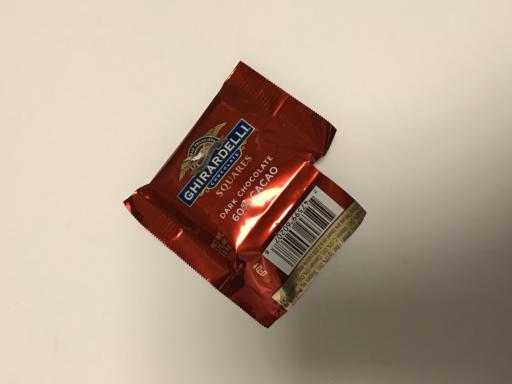
Waste category: trash